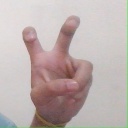
अक्षर: ई